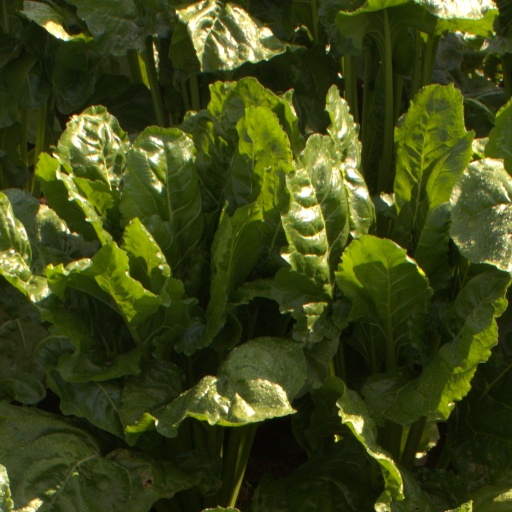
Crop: sugar beet